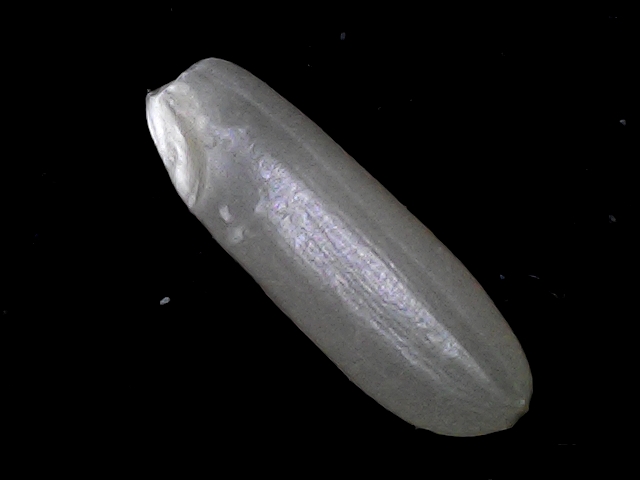
Rice variety: BRRI67